Metropolis, Illinois

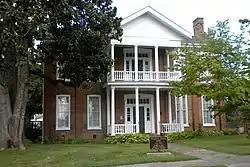
Elijah P. Curtis House (2010)

Located on the Ohio River, the Metropolis area has been settled by many different peoples throughout history. For thousands of years, varying cultures of Native Americans populated the area. The most complex society was the Mississippian culture, which reached its peak around AD 1100 and built a large city at Cahokia, near the Mississippi River and present-day Collinsville, Illinois, to the north opposite St. Louis, Missouri. Its people built large earthworks and related structures, many of which have been preserved and protected at the UNESCO World Heritage Site. Mississippian culture regional centers arose throughout the Ohio and lower Mississippian valleys, where the rivers were part of widespread trading routes used for exchange with other cultures.